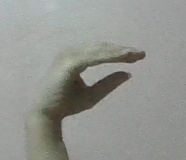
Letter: jeem